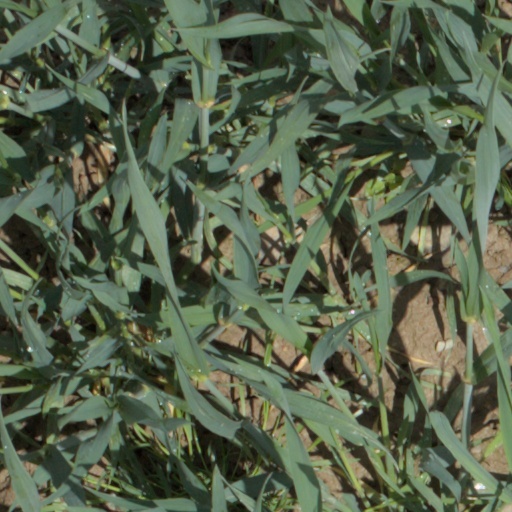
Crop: wheat